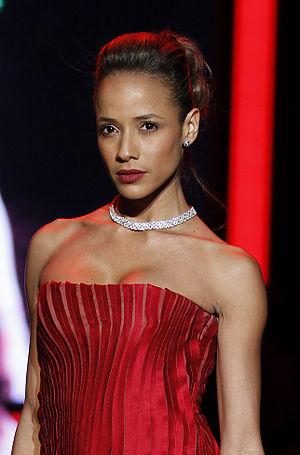
Dania Jissel Ramírez est une actrice américano-dominicaine, née le 8 novembre 1979 à Saint-Domingue.